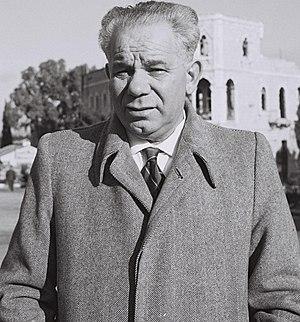
Mordechai Ish-Shalom, maire de Jérusalem (1959–1965) עברית: תמונתו של ראש עיריית ירושלים, מרדכי איש שלום
Mordechai Ish-Shalom est un syndicaliste et homme politique israélien né le 2 janvier 1902 et mort le 21 février 1991 à Jérusalem. Ish-Shalom est maire de Jérusalem ouest de 1959 à 1965.